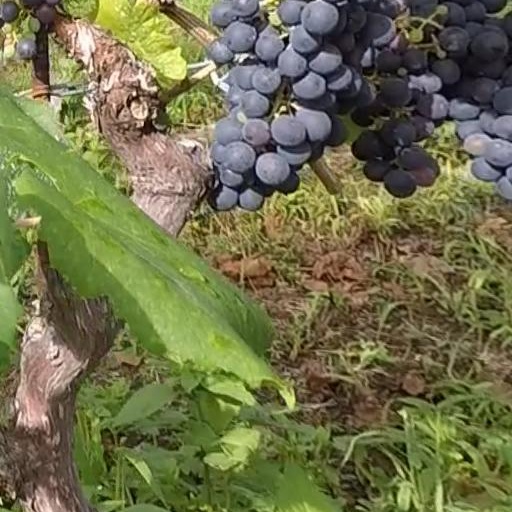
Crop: grape